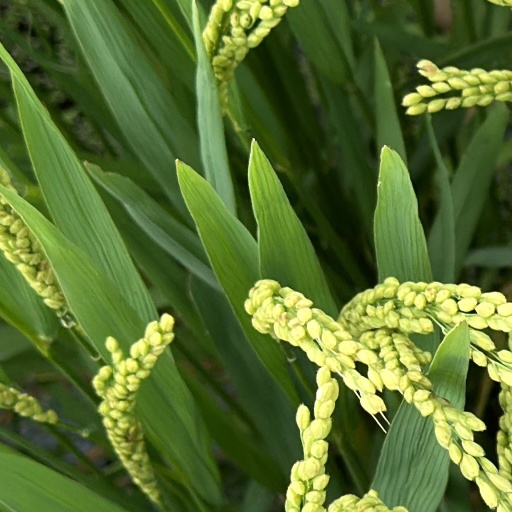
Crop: rice